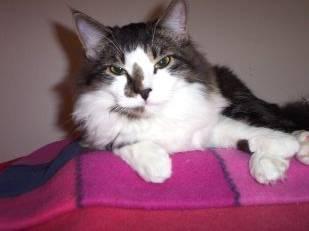
cat